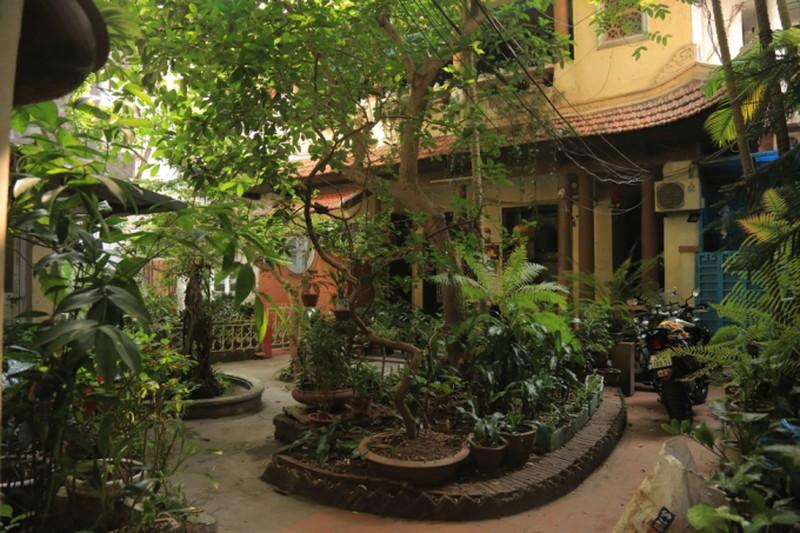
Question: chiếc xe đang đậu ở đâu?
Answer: ở trong sân vườn của một căn nhà